Philip Brown (actor)

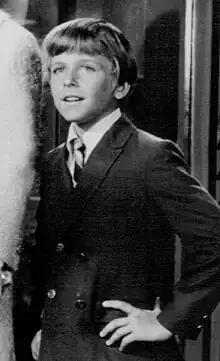
From the first season of "The Doris Day Show" (1968)

Philip J. Brown Jr. (born March 26, 1958) is an American actor best known for his television performances.